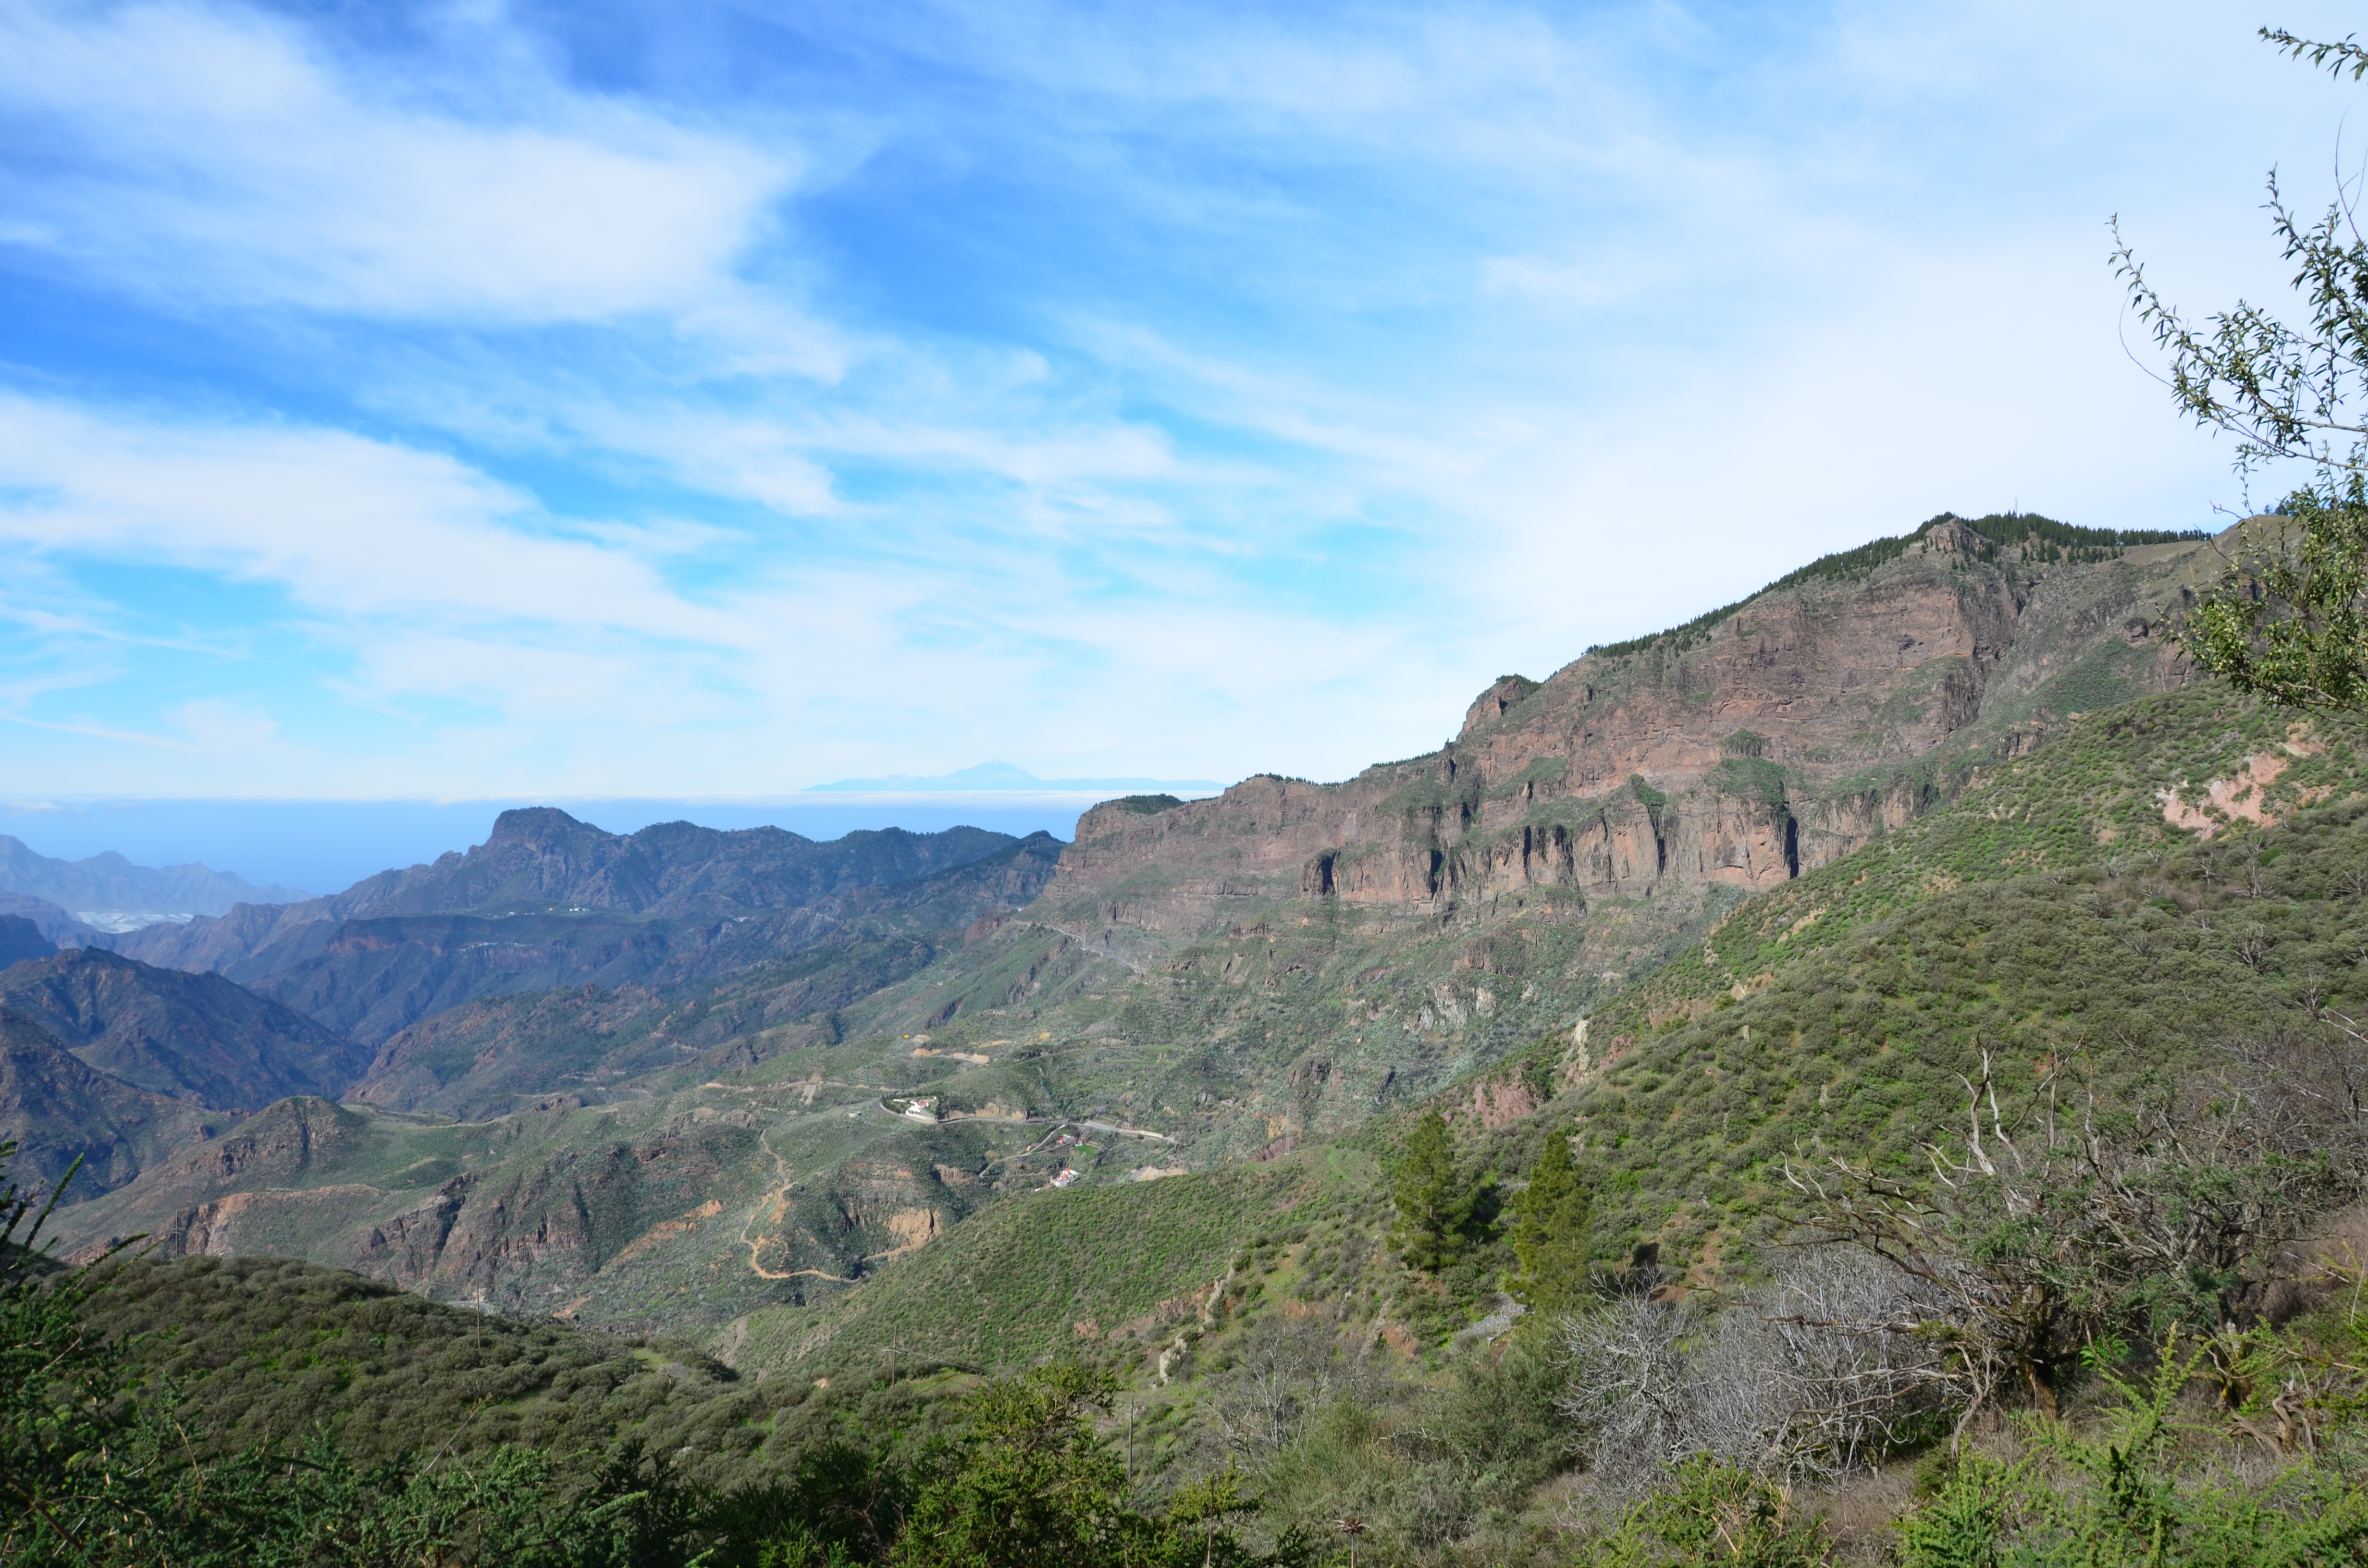
landscape, wilderness, walking, mountain, trail, hill, adventure, valley, mountain range, canyon, terrain, national park, ridge, spain, geology, mountains, badlands, plateau, gran canaria, canary islands, landform, mountain pass, geographical feature, mountainous landforms